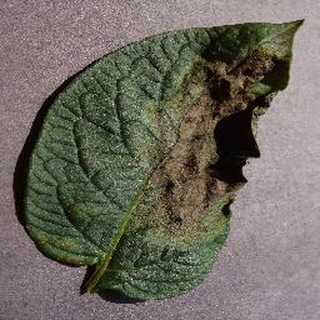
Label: potato_late_blight